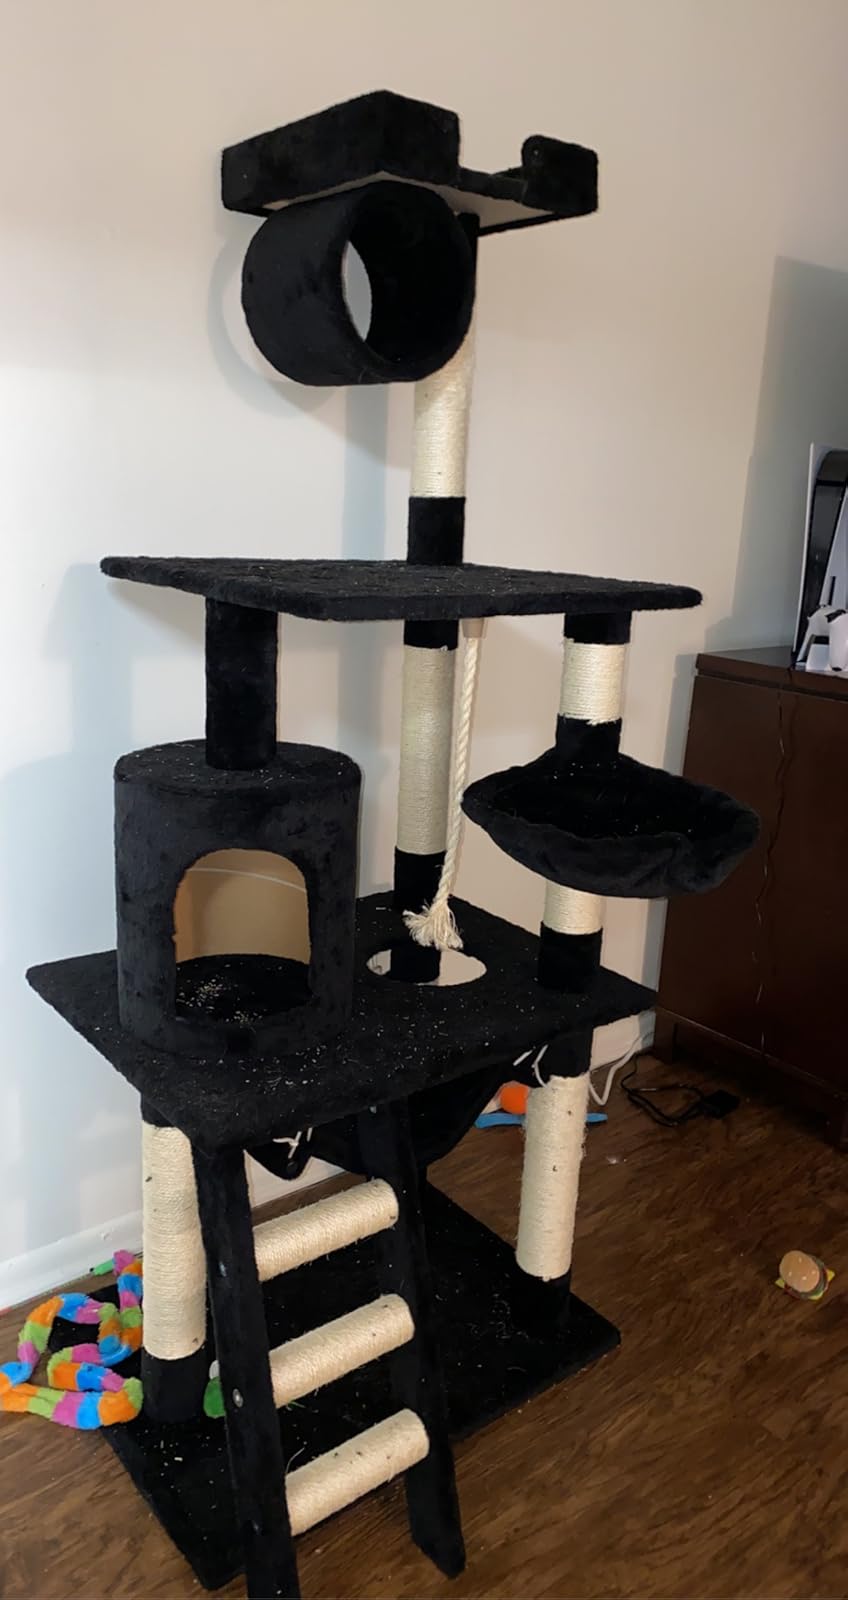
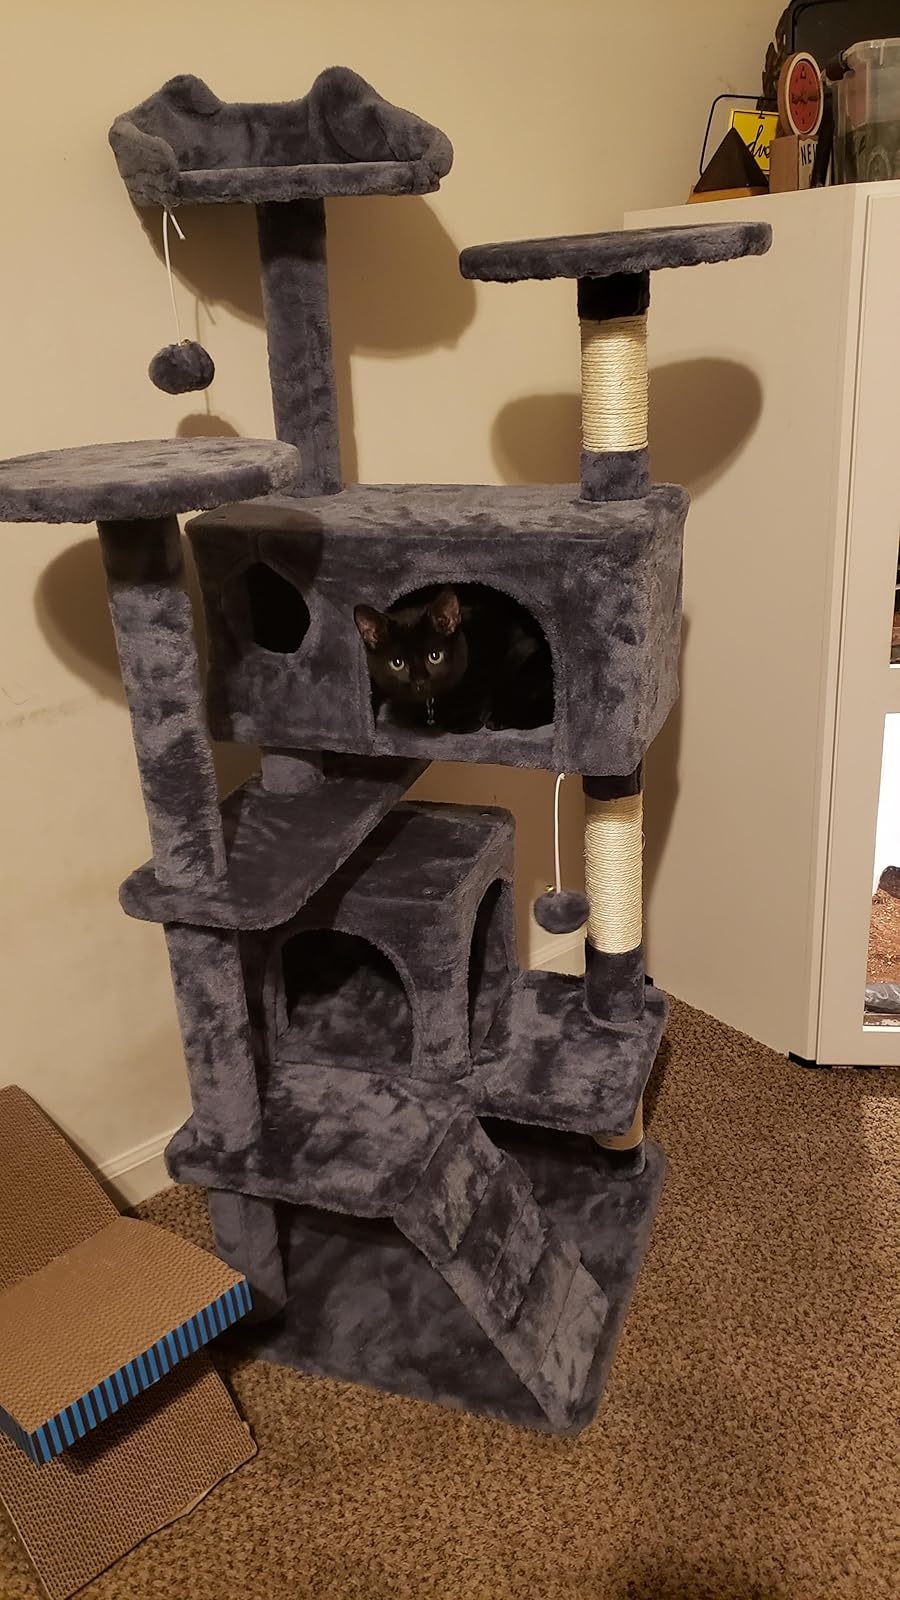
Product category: items_cat tree
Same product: no